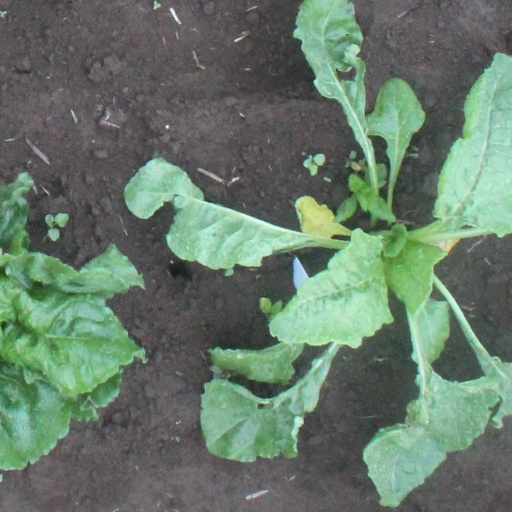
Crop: sugar beet